National symbols of Lithuania

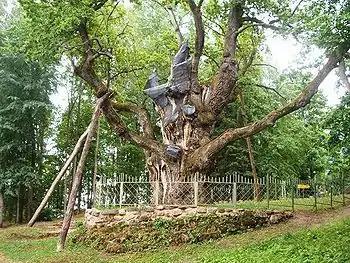
The Stelmužė oak

The national plant is rue ("rūta"). A bride traditionally wears a little crown made of rue, which is a symbol of maidenhood. During the wedding the crown is burned, symbolizing the loss of careless childhood and entrance into the world of adulthood.